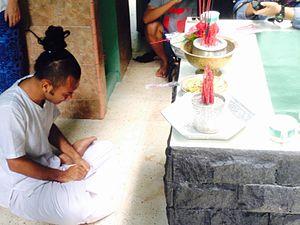
Le kabupaten de Banyuwangi, en indonésien Kabupaten Banyuwangi, est un kabupaten d'Indonésie situé dans la province de Java oriental.